Brekkestø

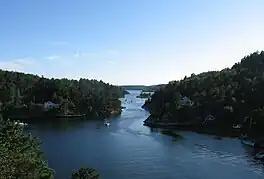
From Blindleia

Brekkestø is located close to the Blindleia strait, and there are numerous small islands to visit in the area. The village is also close to Lillesand, a pretty Norwegian town full of the white painted houses you see in Brekkestø.